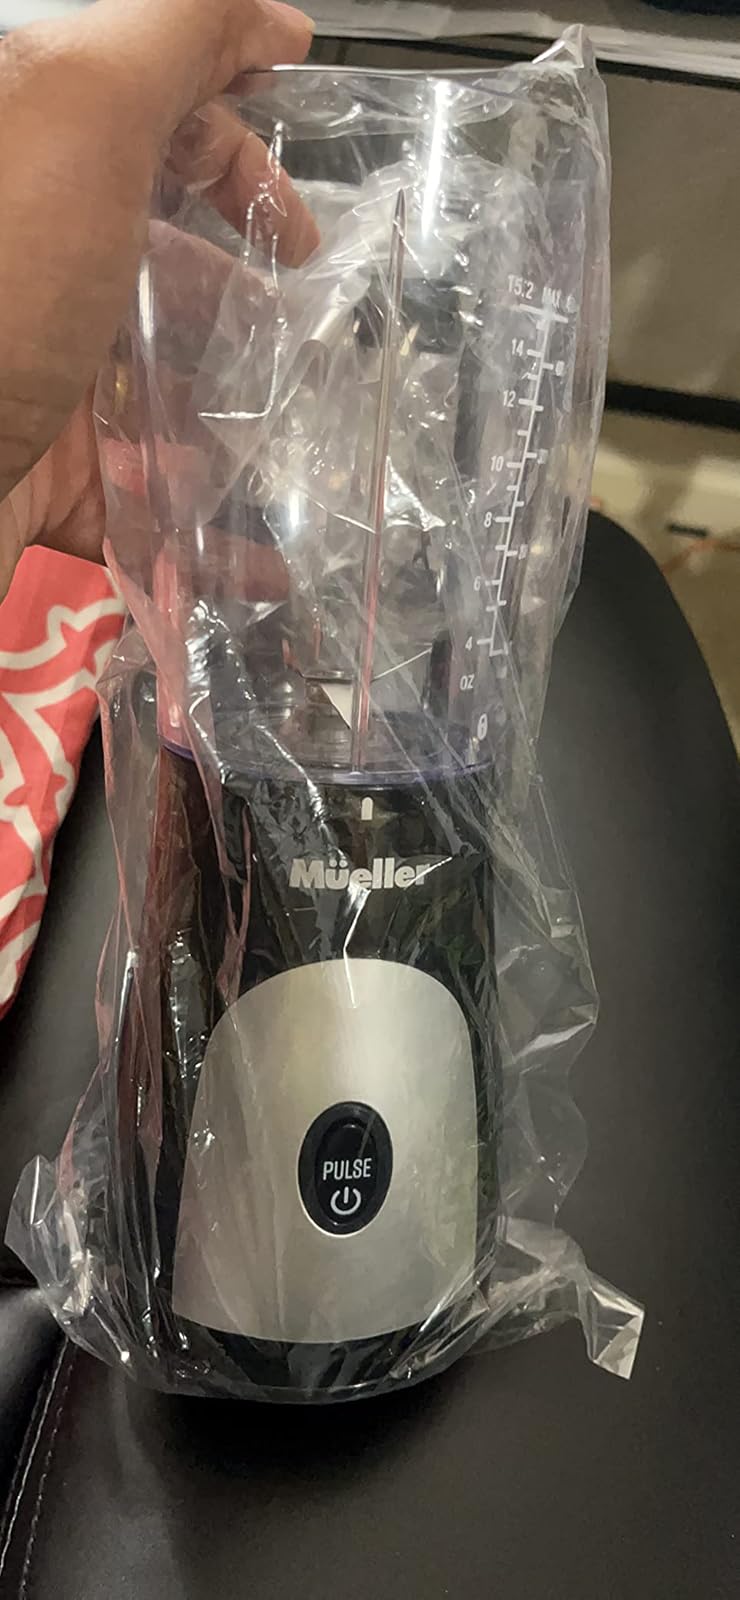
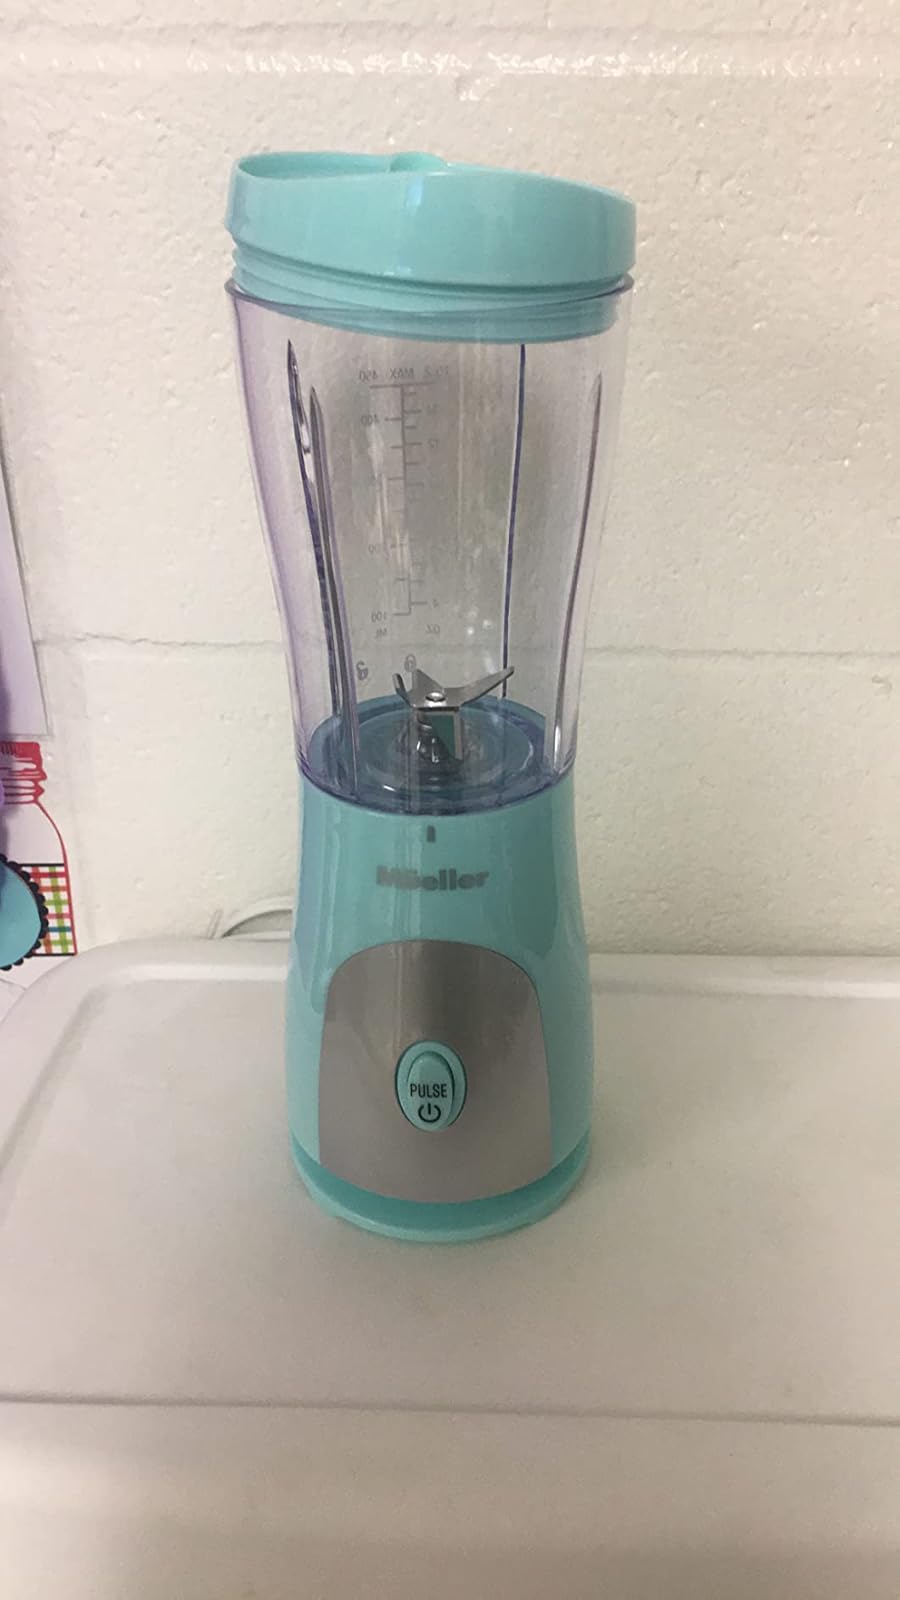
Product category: items_blender
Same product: no